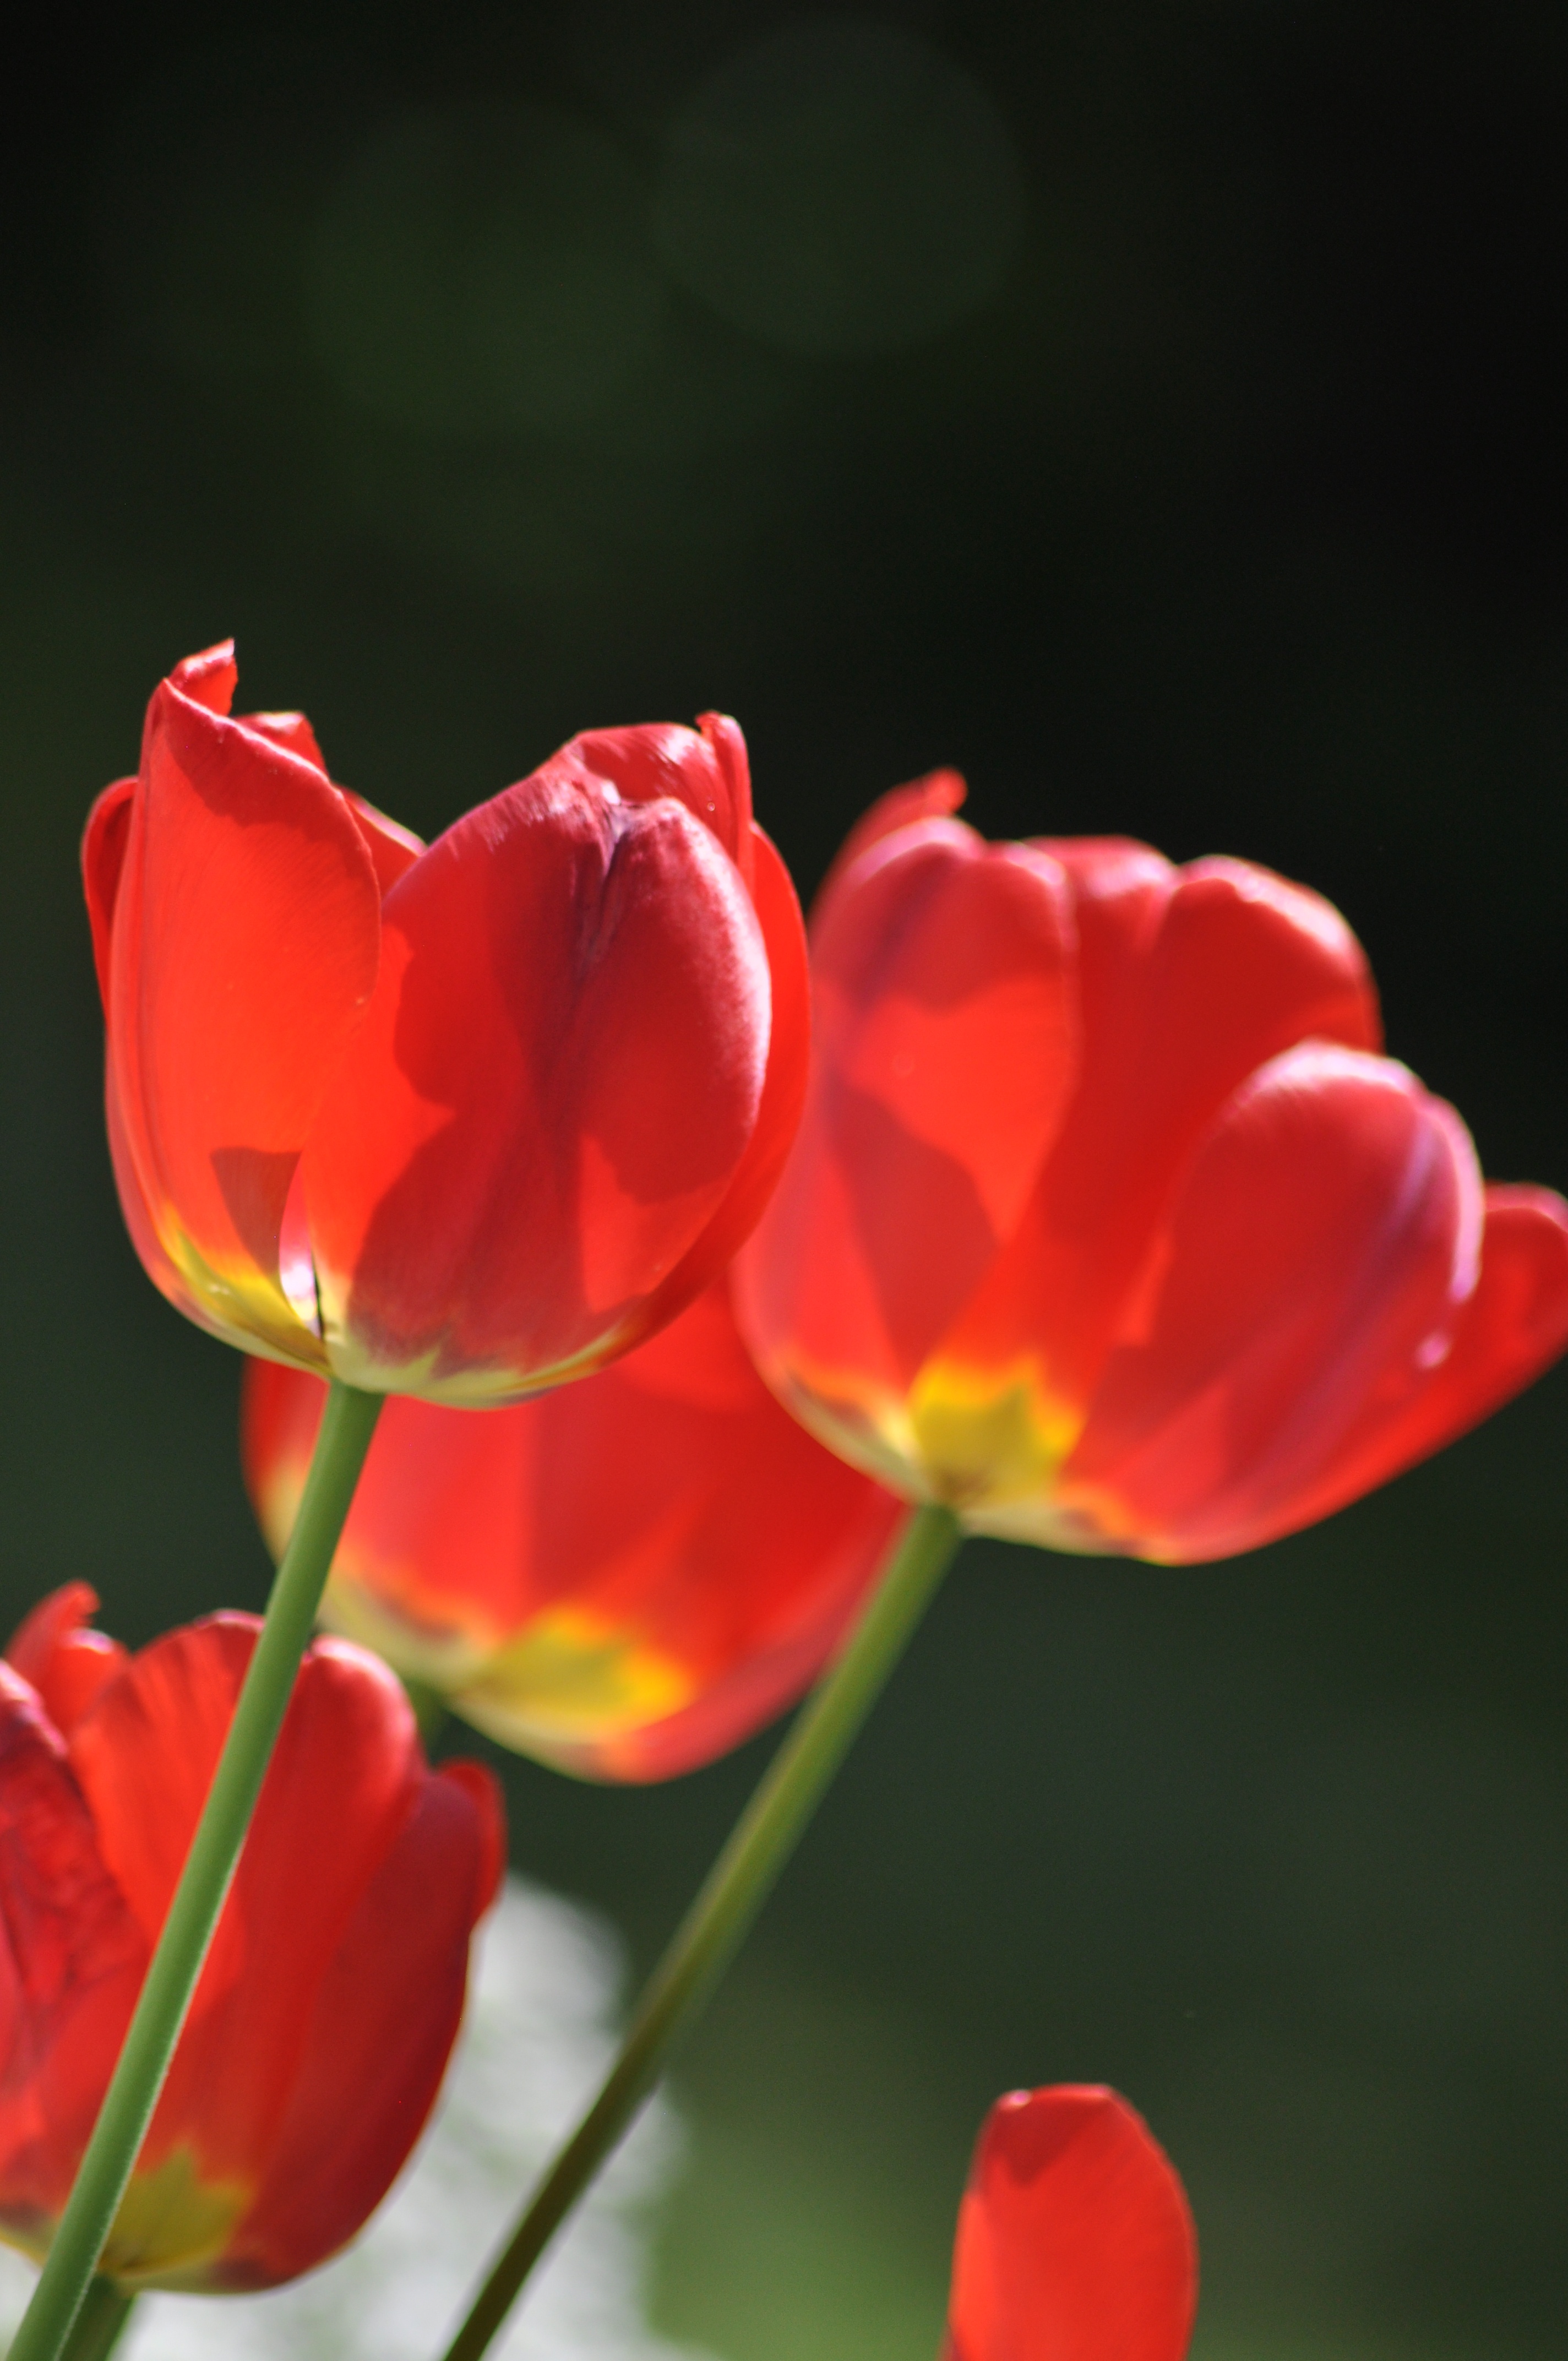
blossom, plant, flower, petal, bloom, tulip, red, flora, close up, poppy, macro photography, flowering plant, plant stem, land plant